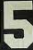
Number: 5